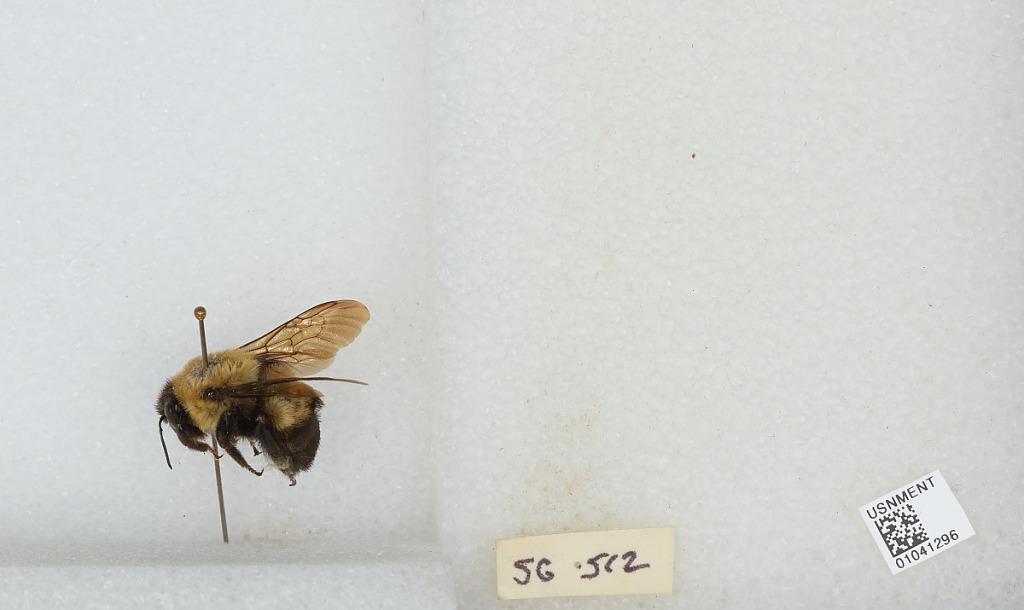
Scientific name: Bombus sp.